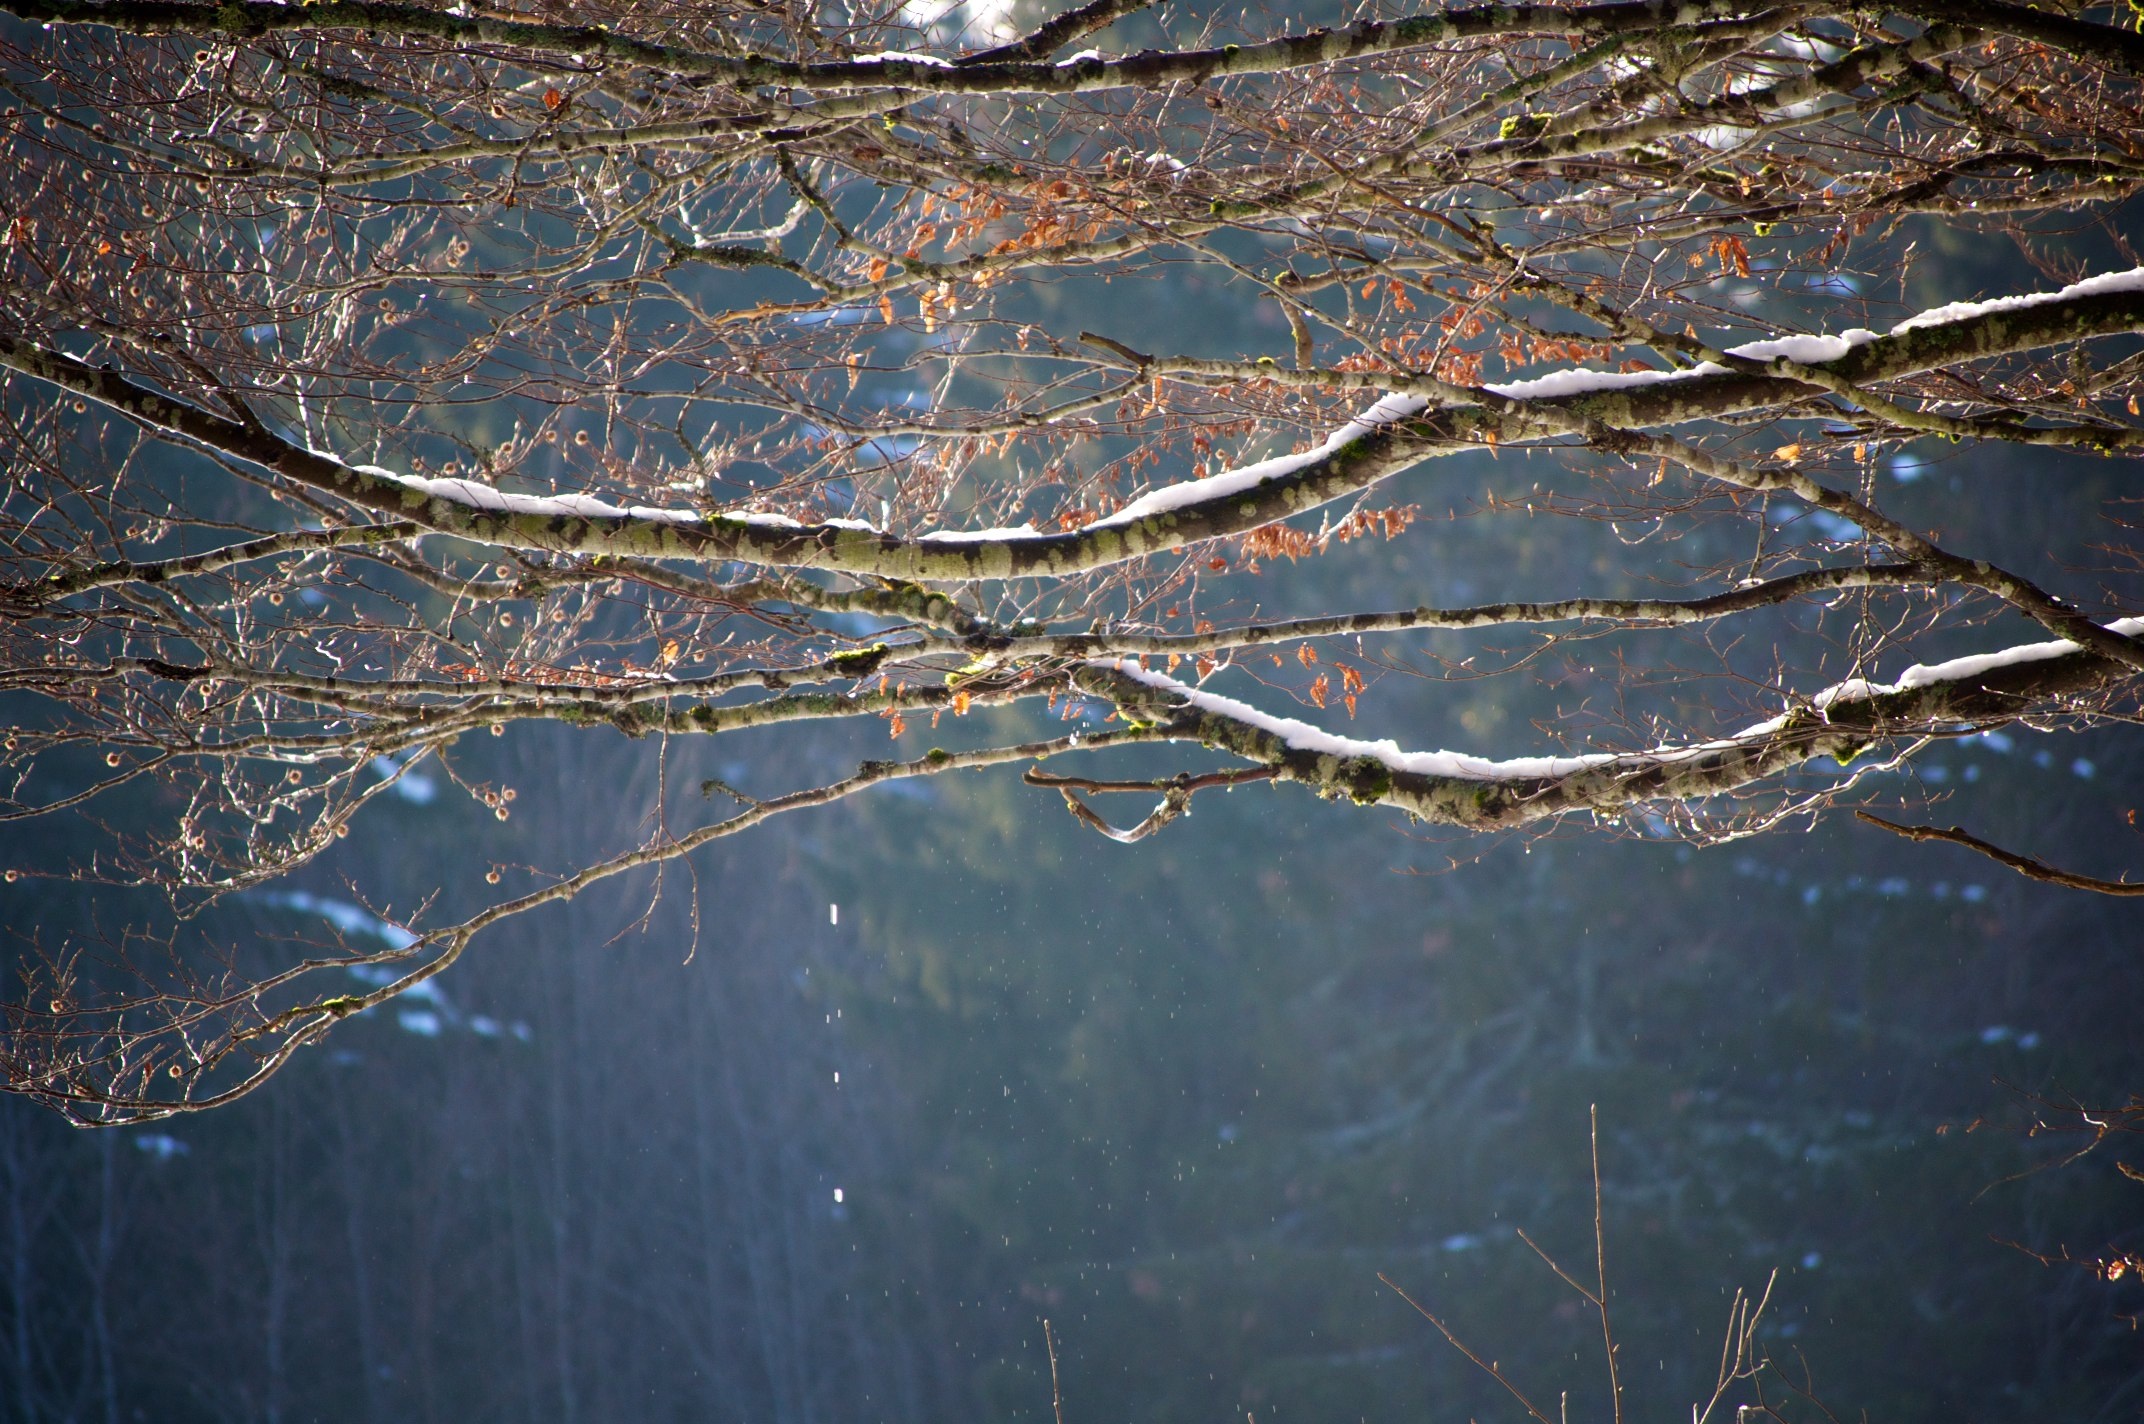
tree, water, nature, branch, winter, sunlight, leaf, frost, ice, reflection, season, freezing, woody plant